Clarissa McKeyes Inman House

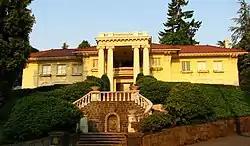

The Clarissa McKeyes Inman House, also known as Ariel Terraces, is a house in Portland, Oregon, designed by David L. Williams and listed on the National Register of Historic Places.